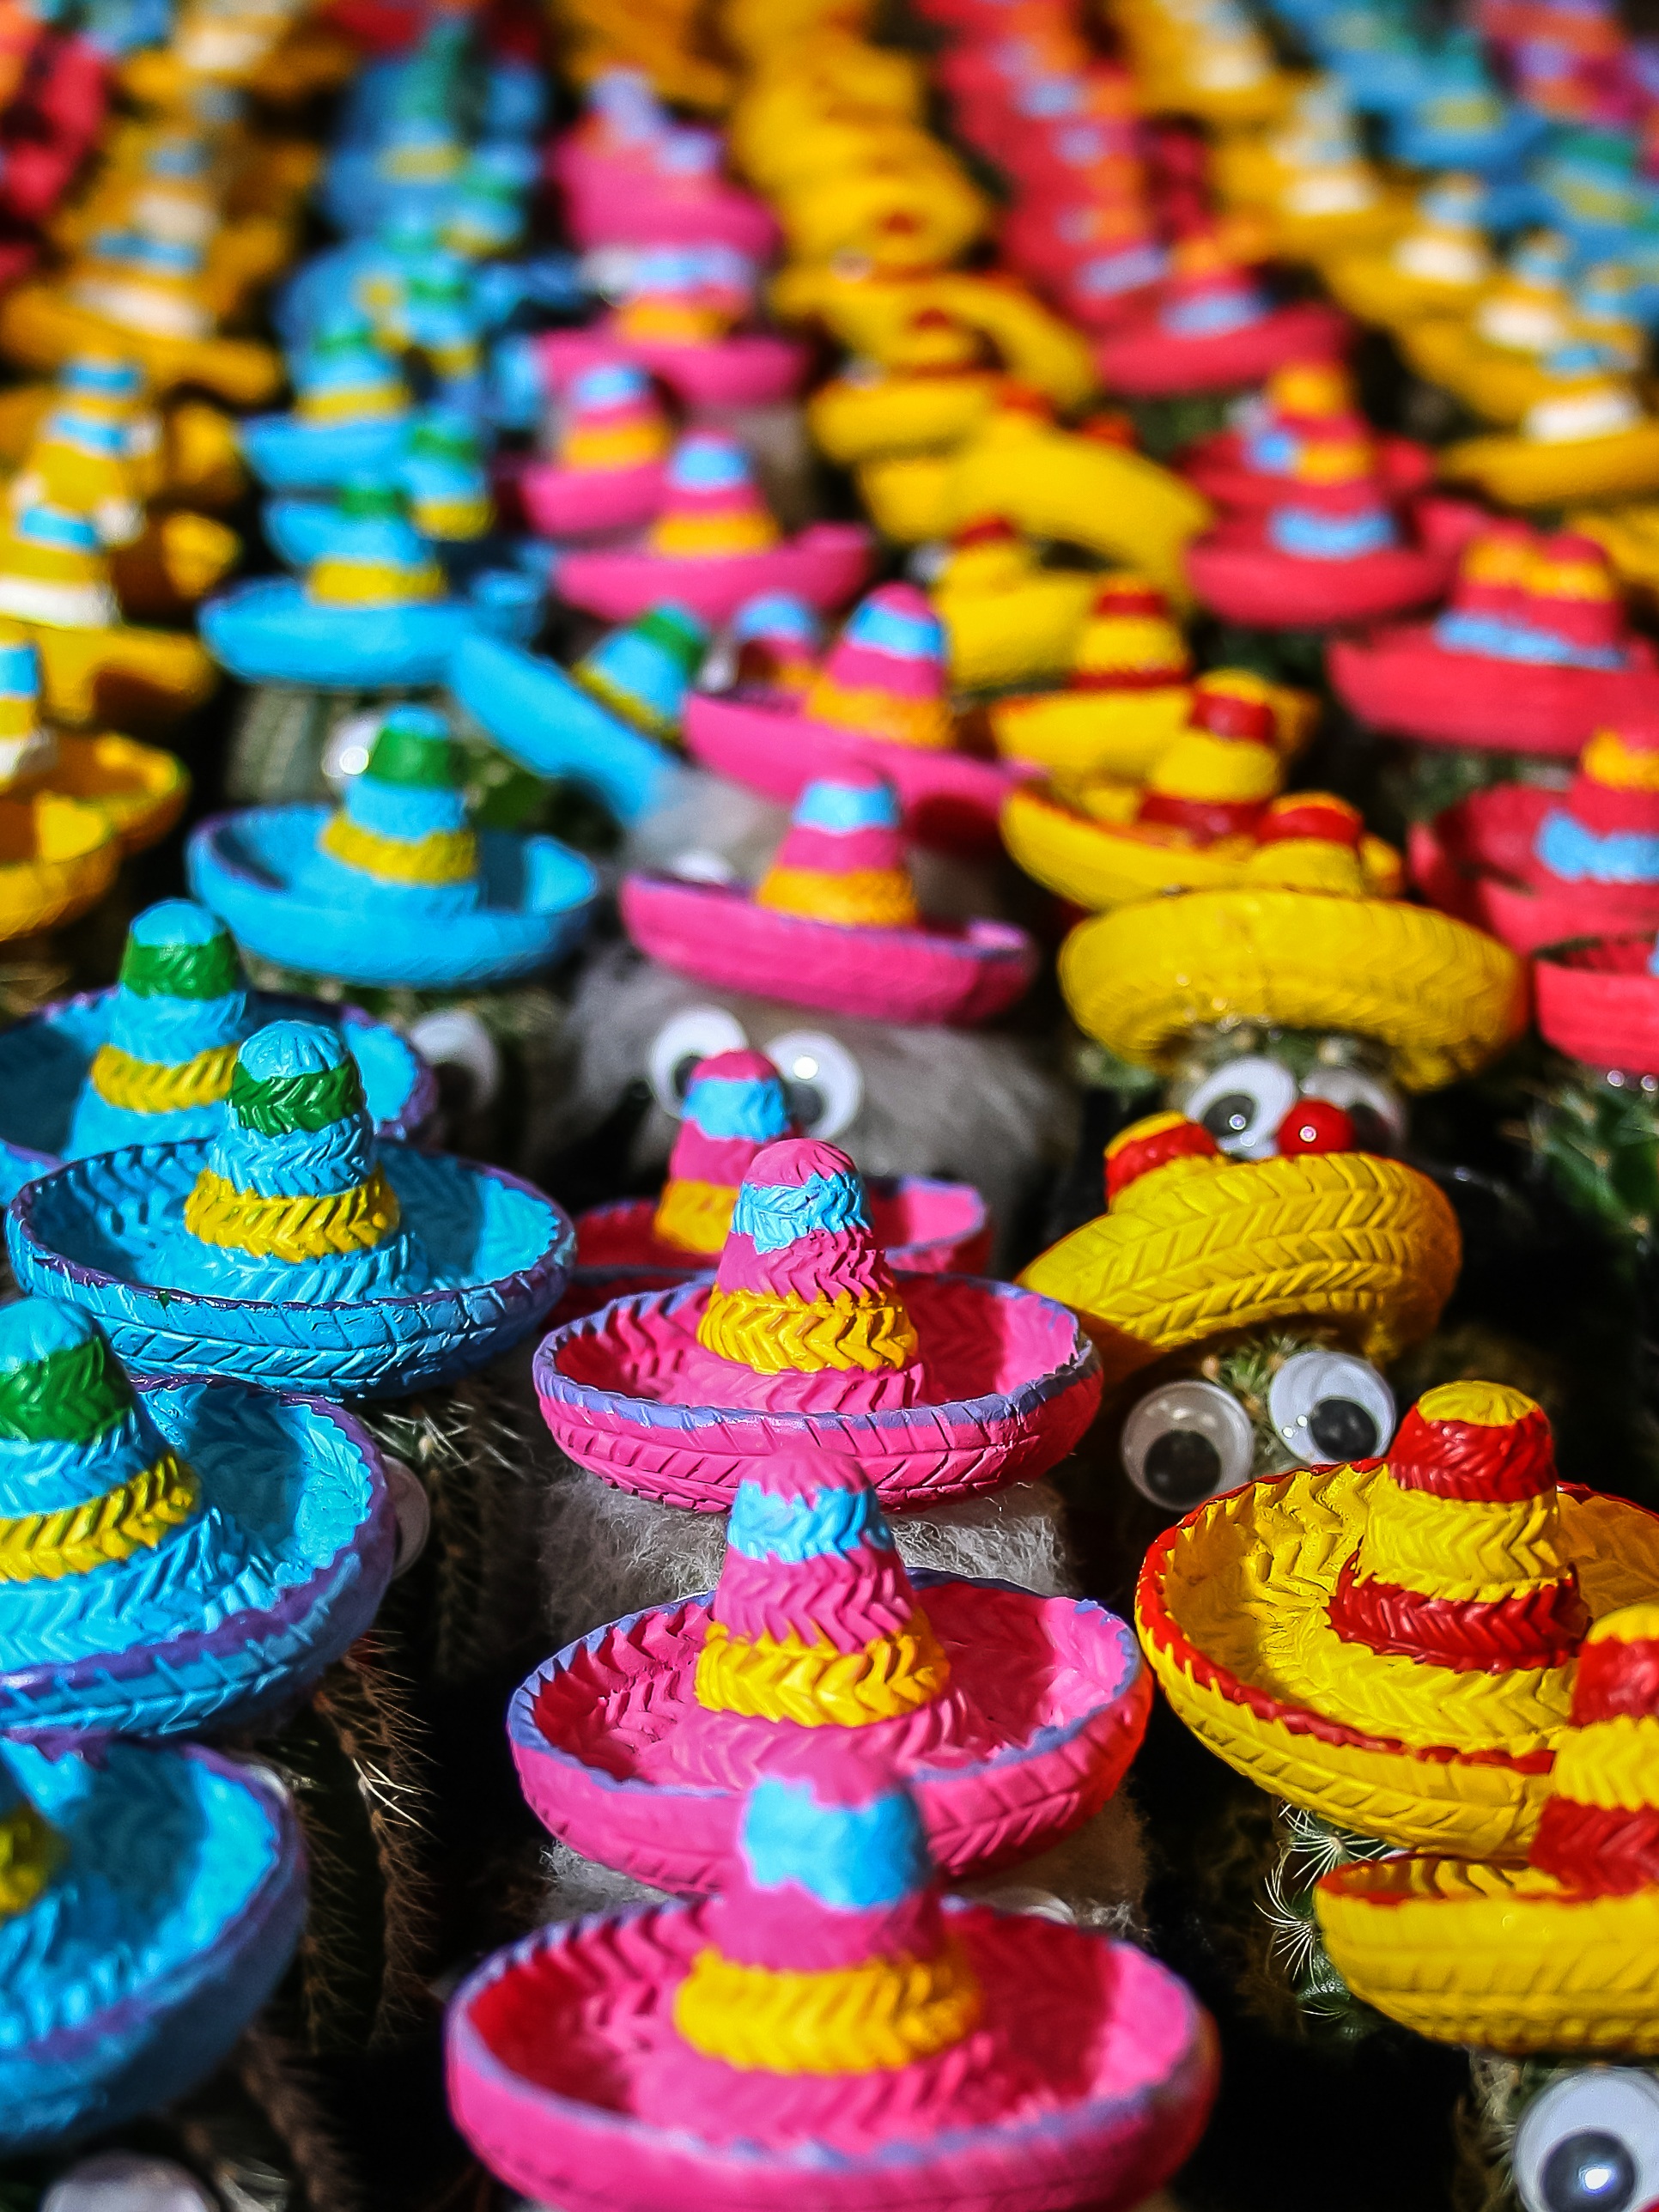
nature, prickly, cactus, plant, flower, bloom, food, carnival, color, colorful, yellow, cupcake, close, dessert, flora, cake, peru, icing, mexico, thorns, hairy, sombrero, sweetness, panel, sting, hats, ornamental plant, flavor, sun protection, cactus blossom, snack food